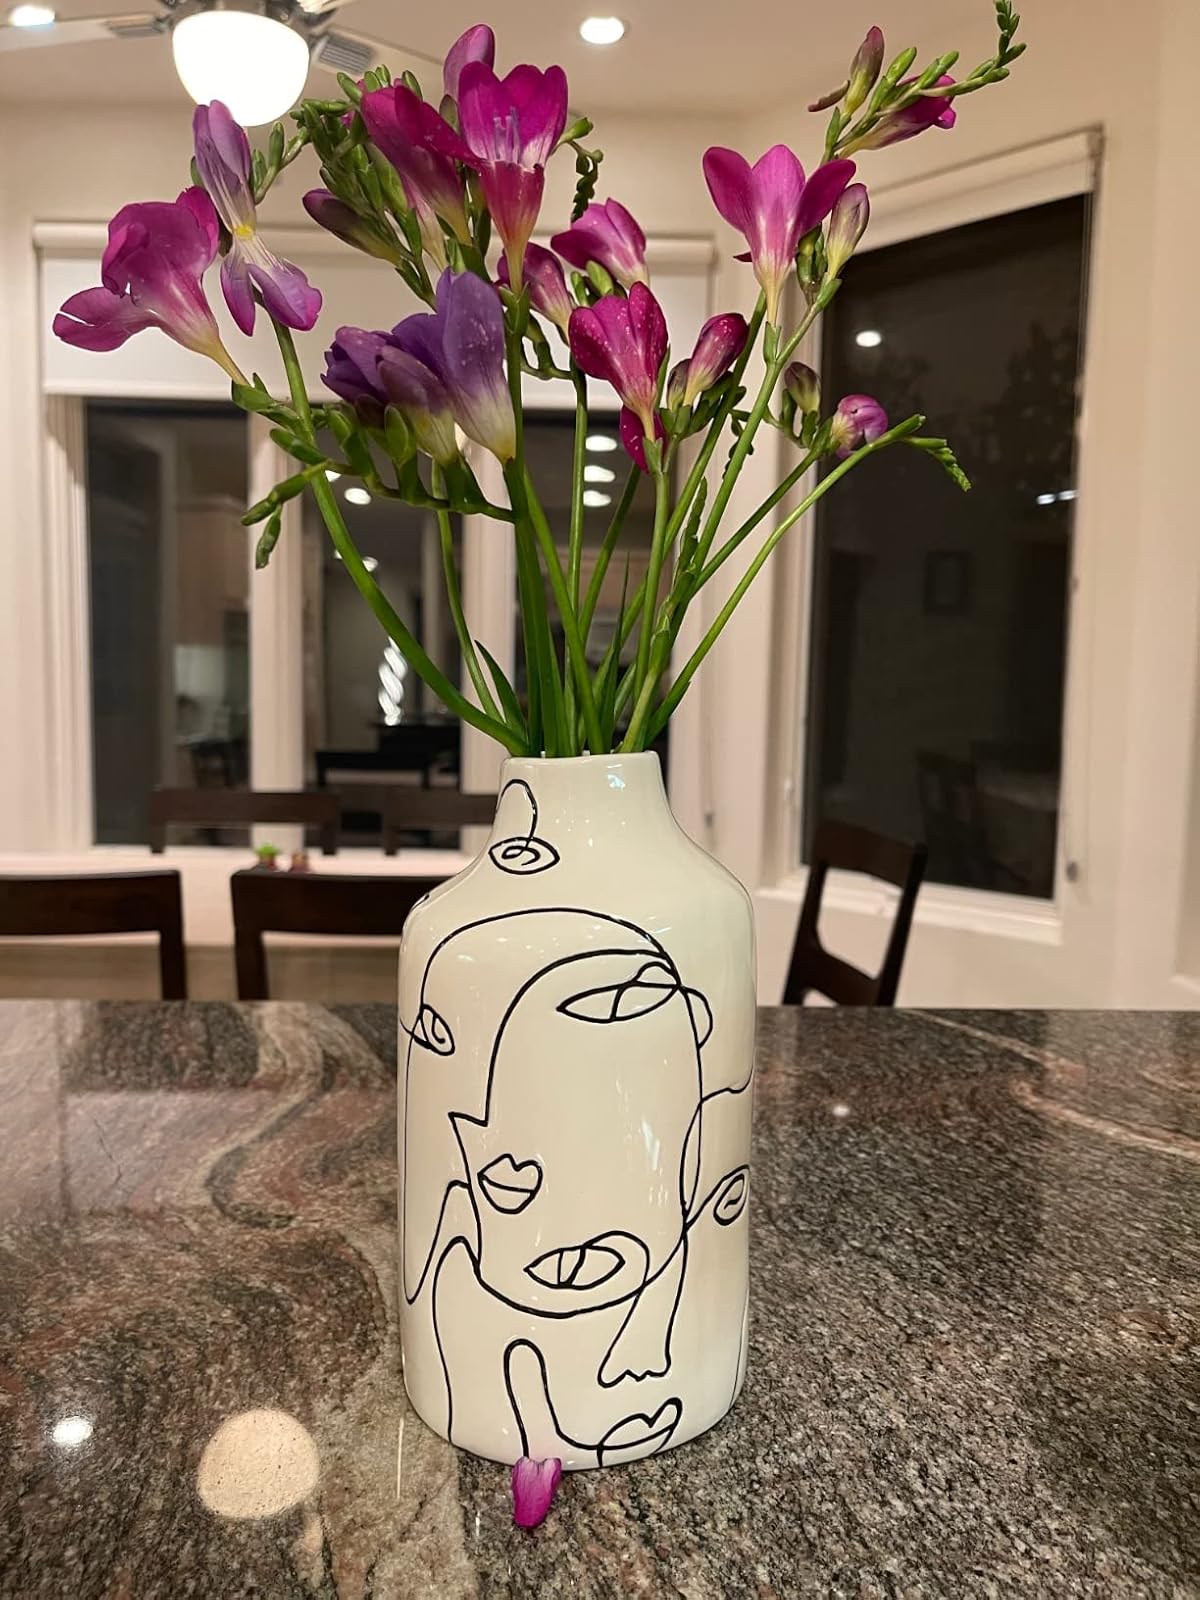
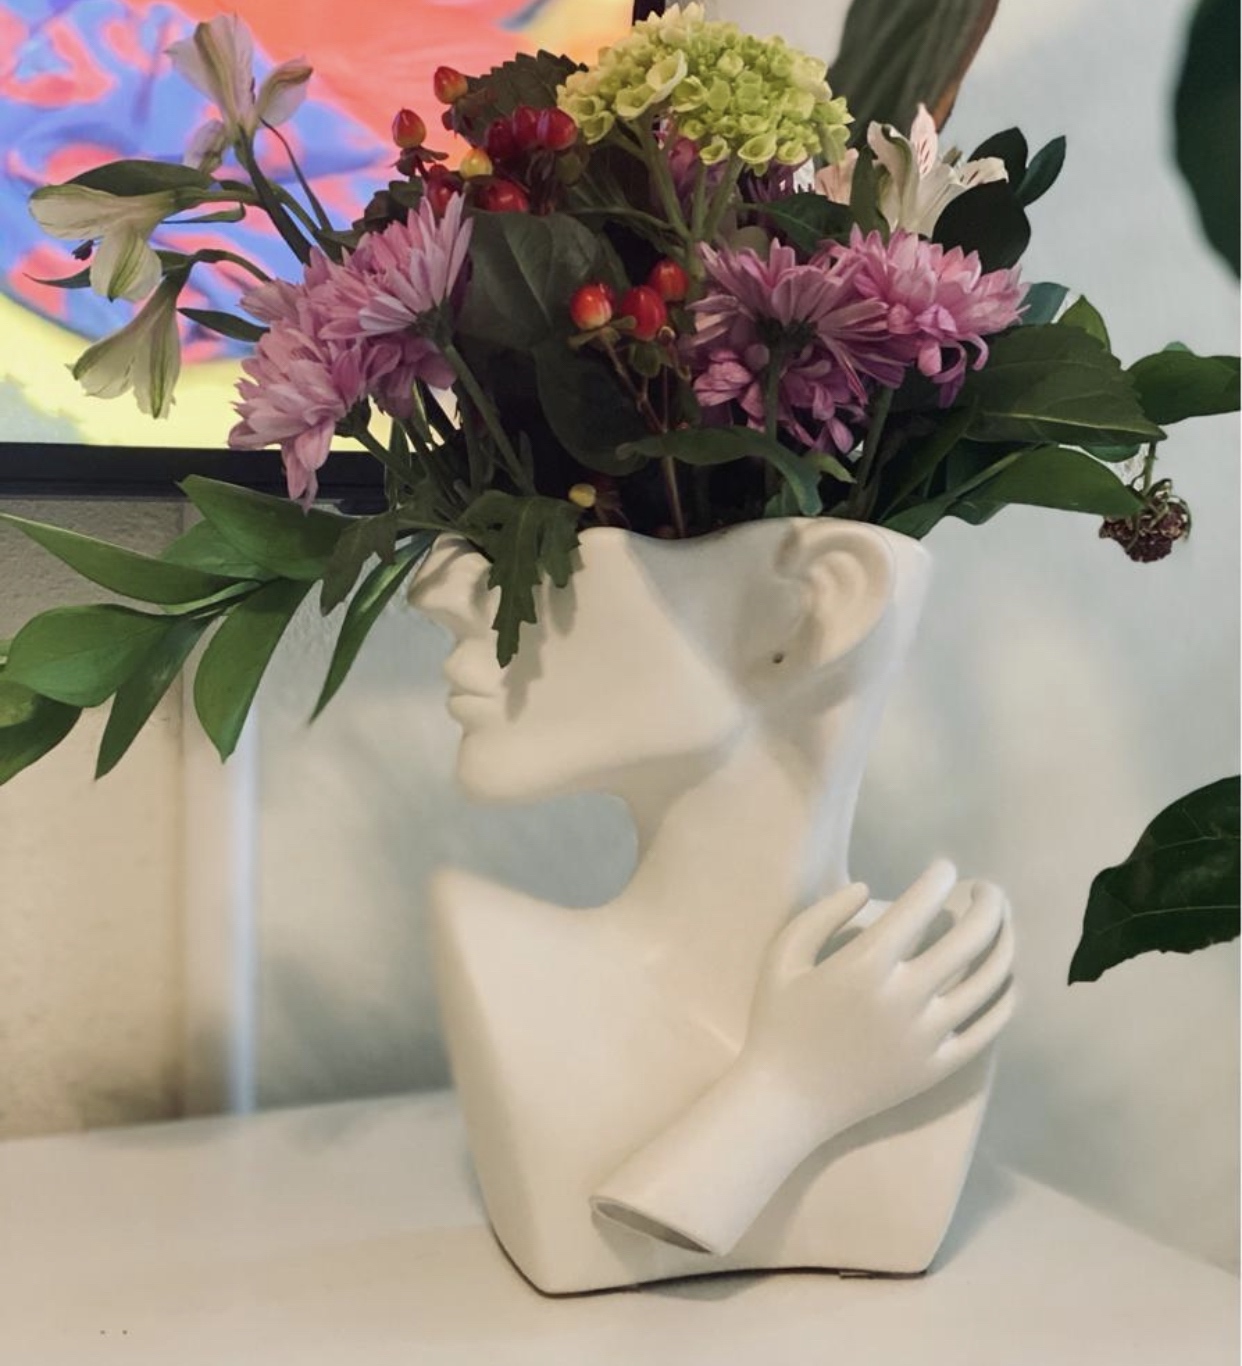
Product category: vase
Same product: no